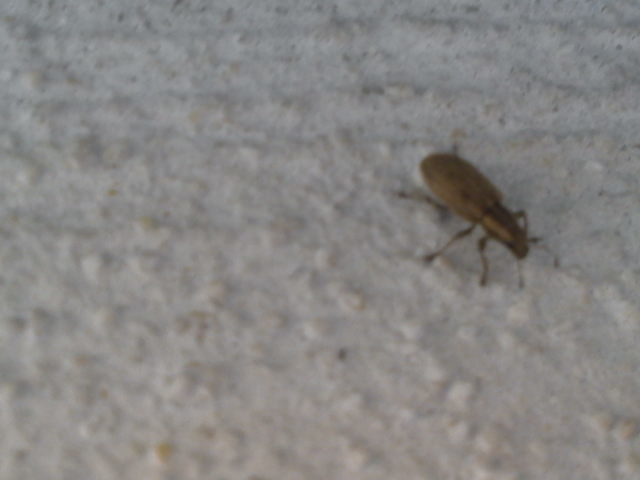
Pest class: pea_leaf_weevil